1984 United States Senate election in Tennessee

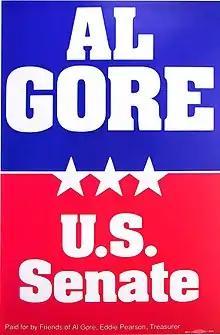
Al Gore 1984 campaign poster

Although the Senate election coincided with the landslide re-election of President Reagan, who carried Tennessee by a wide margin, this time his victory did not have any coattails, as it did in 1980, and Democrats picked up three Republican seats. One of the Democratic gains was in Tennessee, where conservative Democrat Gore won in a landslide: